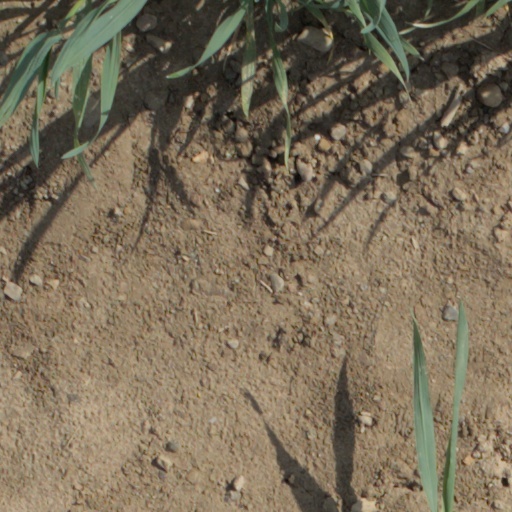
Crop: wheat